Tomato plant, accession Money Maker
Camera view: bottom (45 deg); turntable rotation: 30 degrees
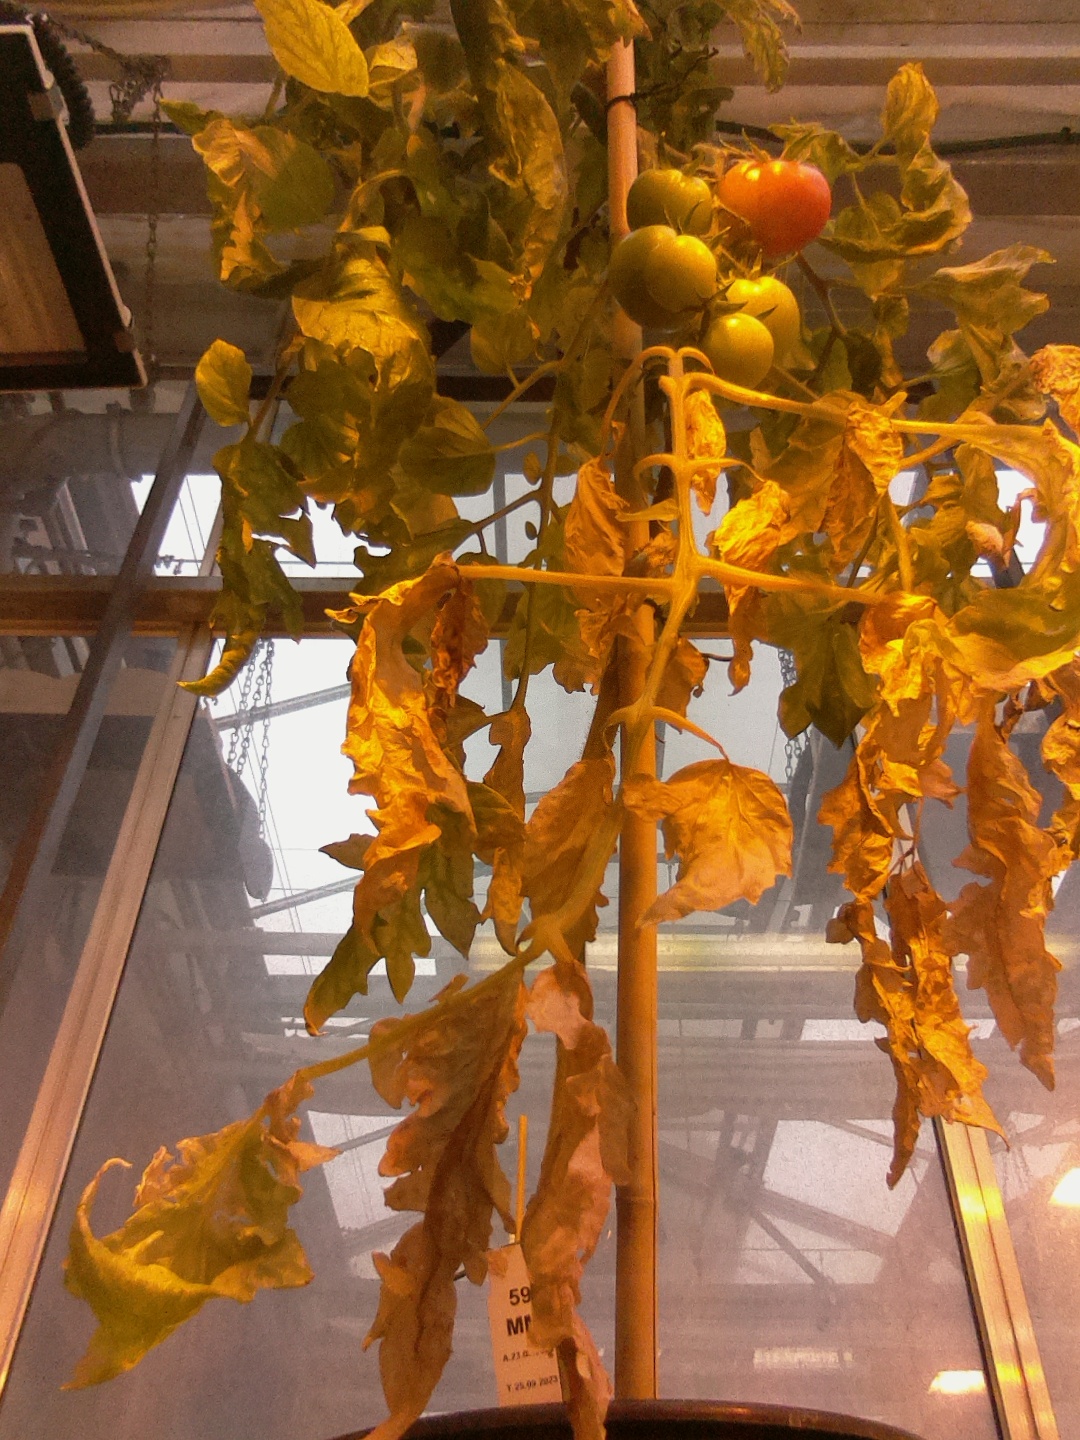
BBCH growth stage 81: 10%-20% of fruits show typical fully ripe color